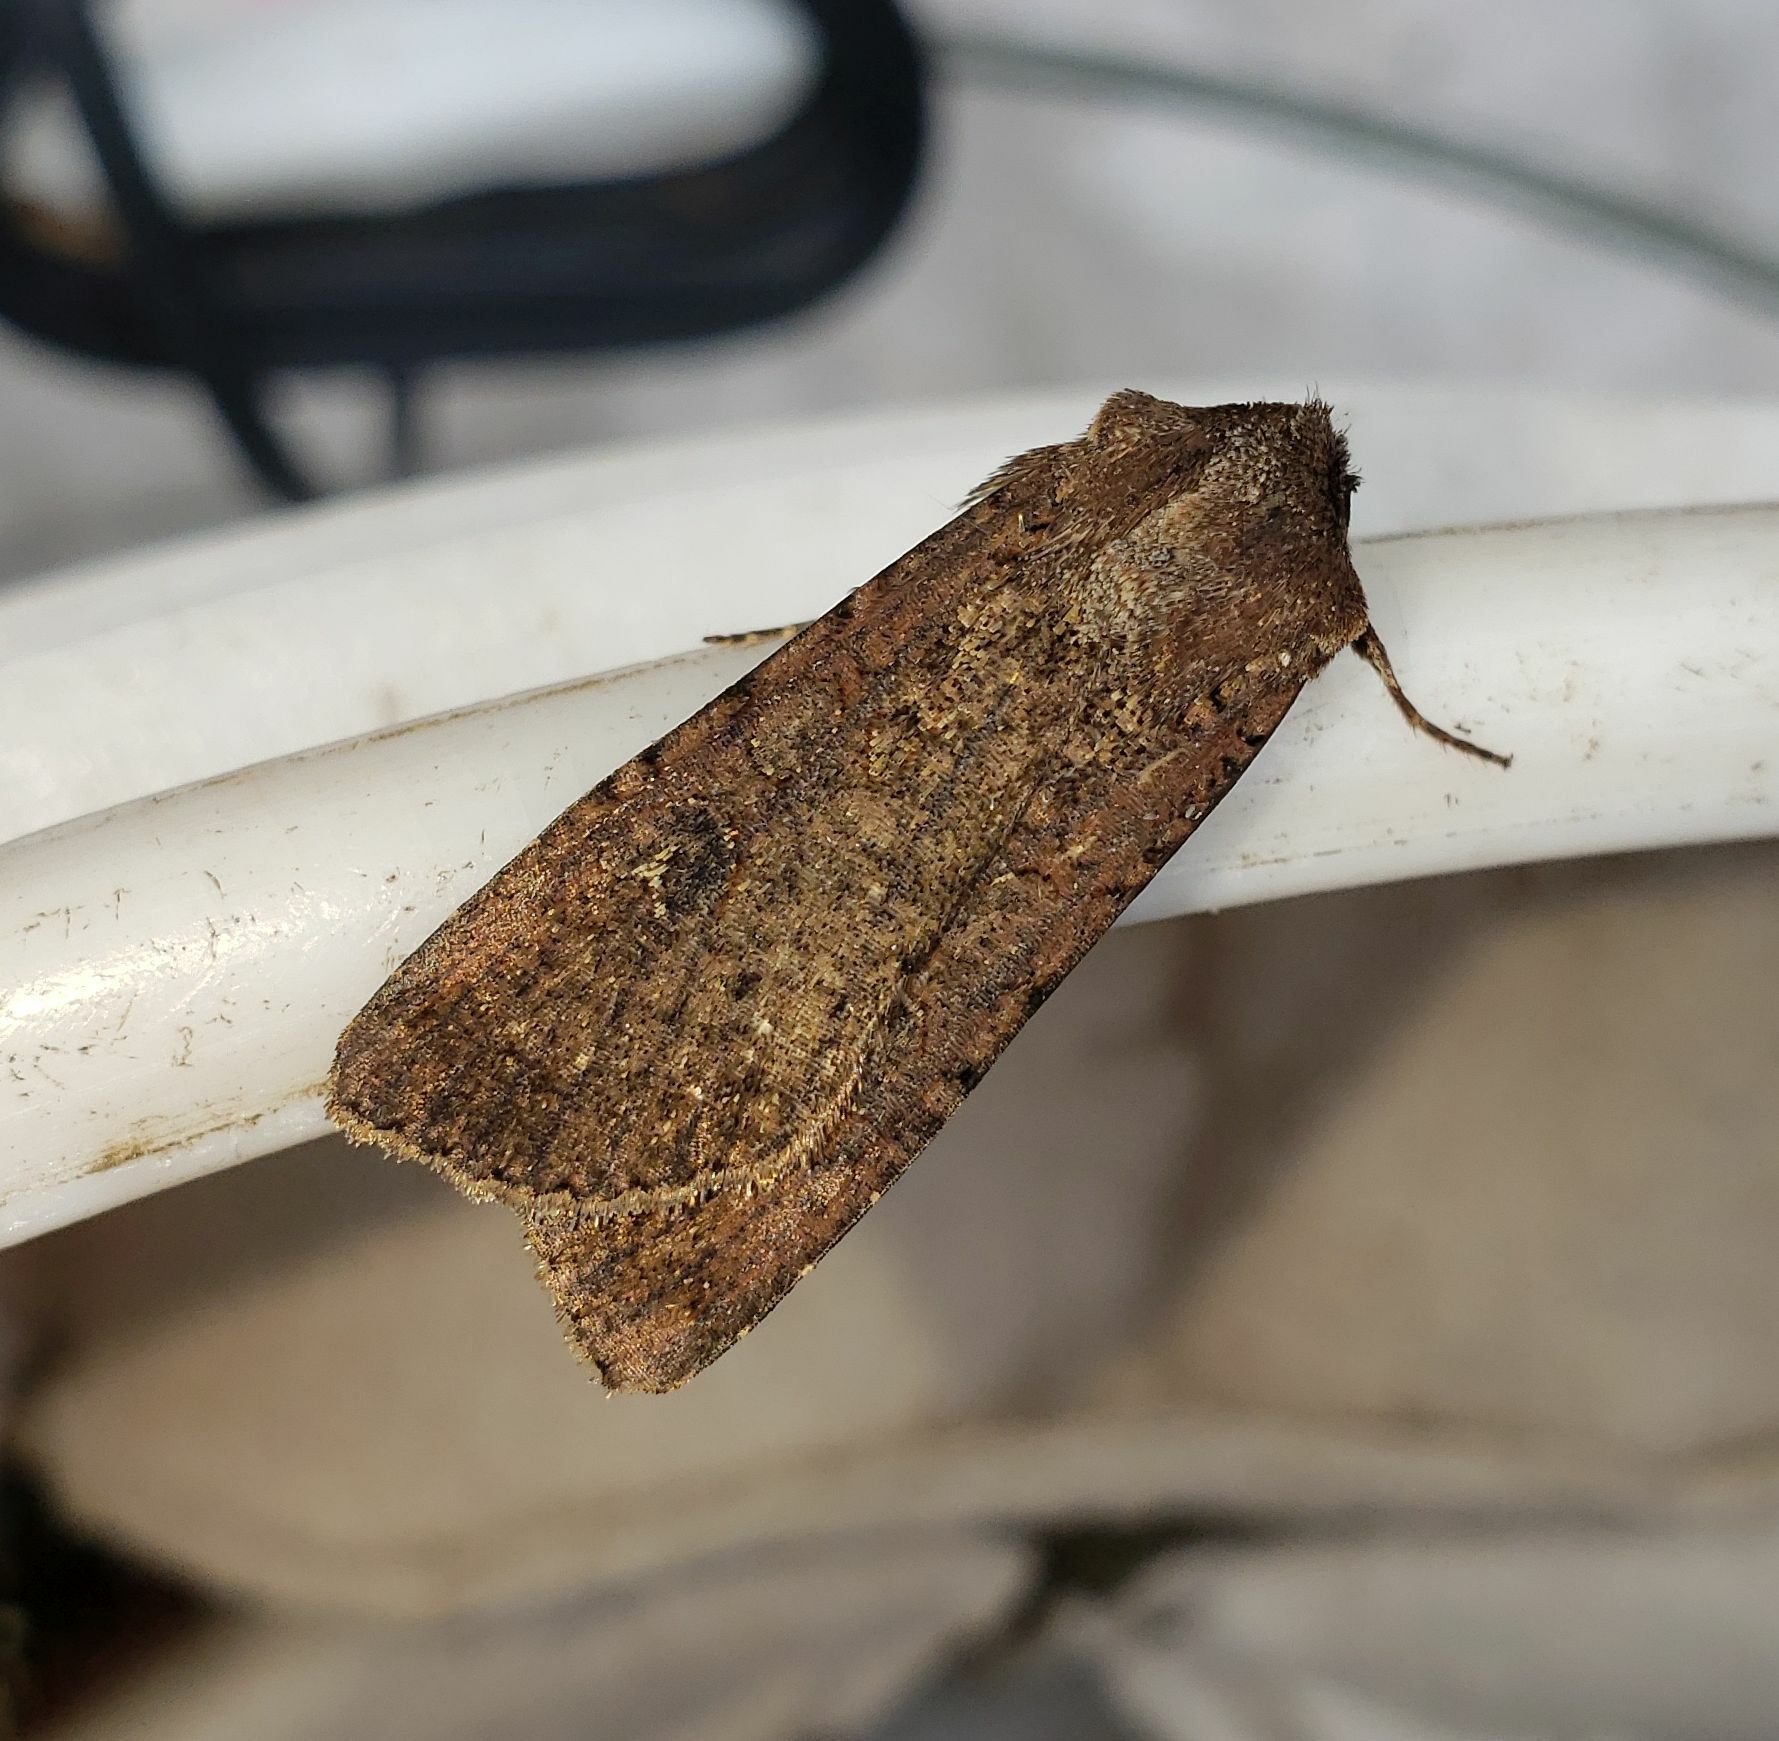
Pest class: cutworms